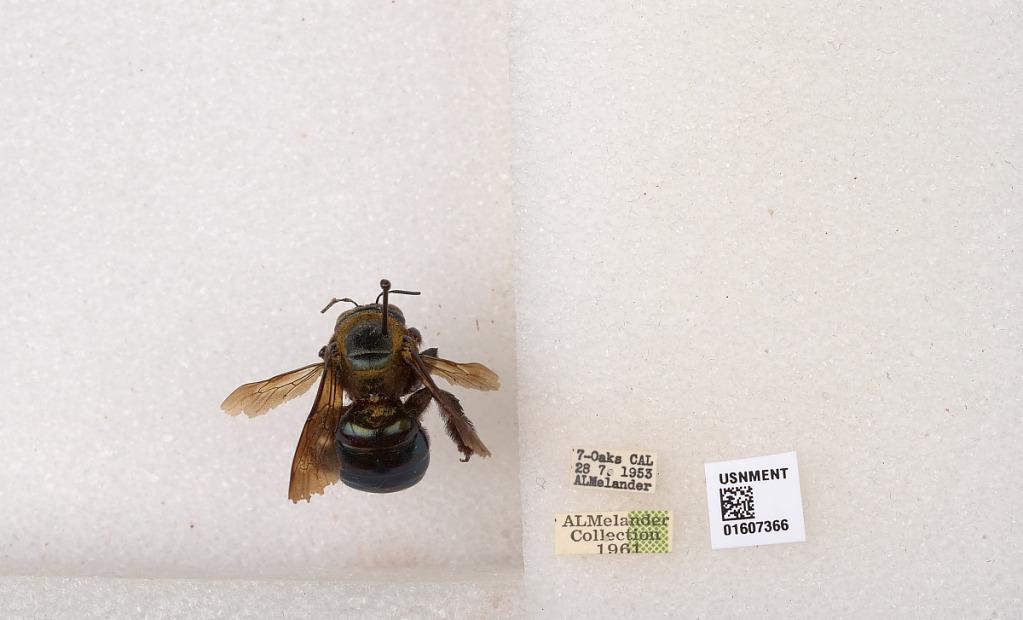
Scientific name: Xylocopa (Xylocopoides) californica californica Cresson
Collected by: A. Melander
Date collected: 1953-7-28
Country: United States
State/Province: California
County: San Bernardino
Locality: Seven Oaks
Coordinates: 34.1864, -116.914